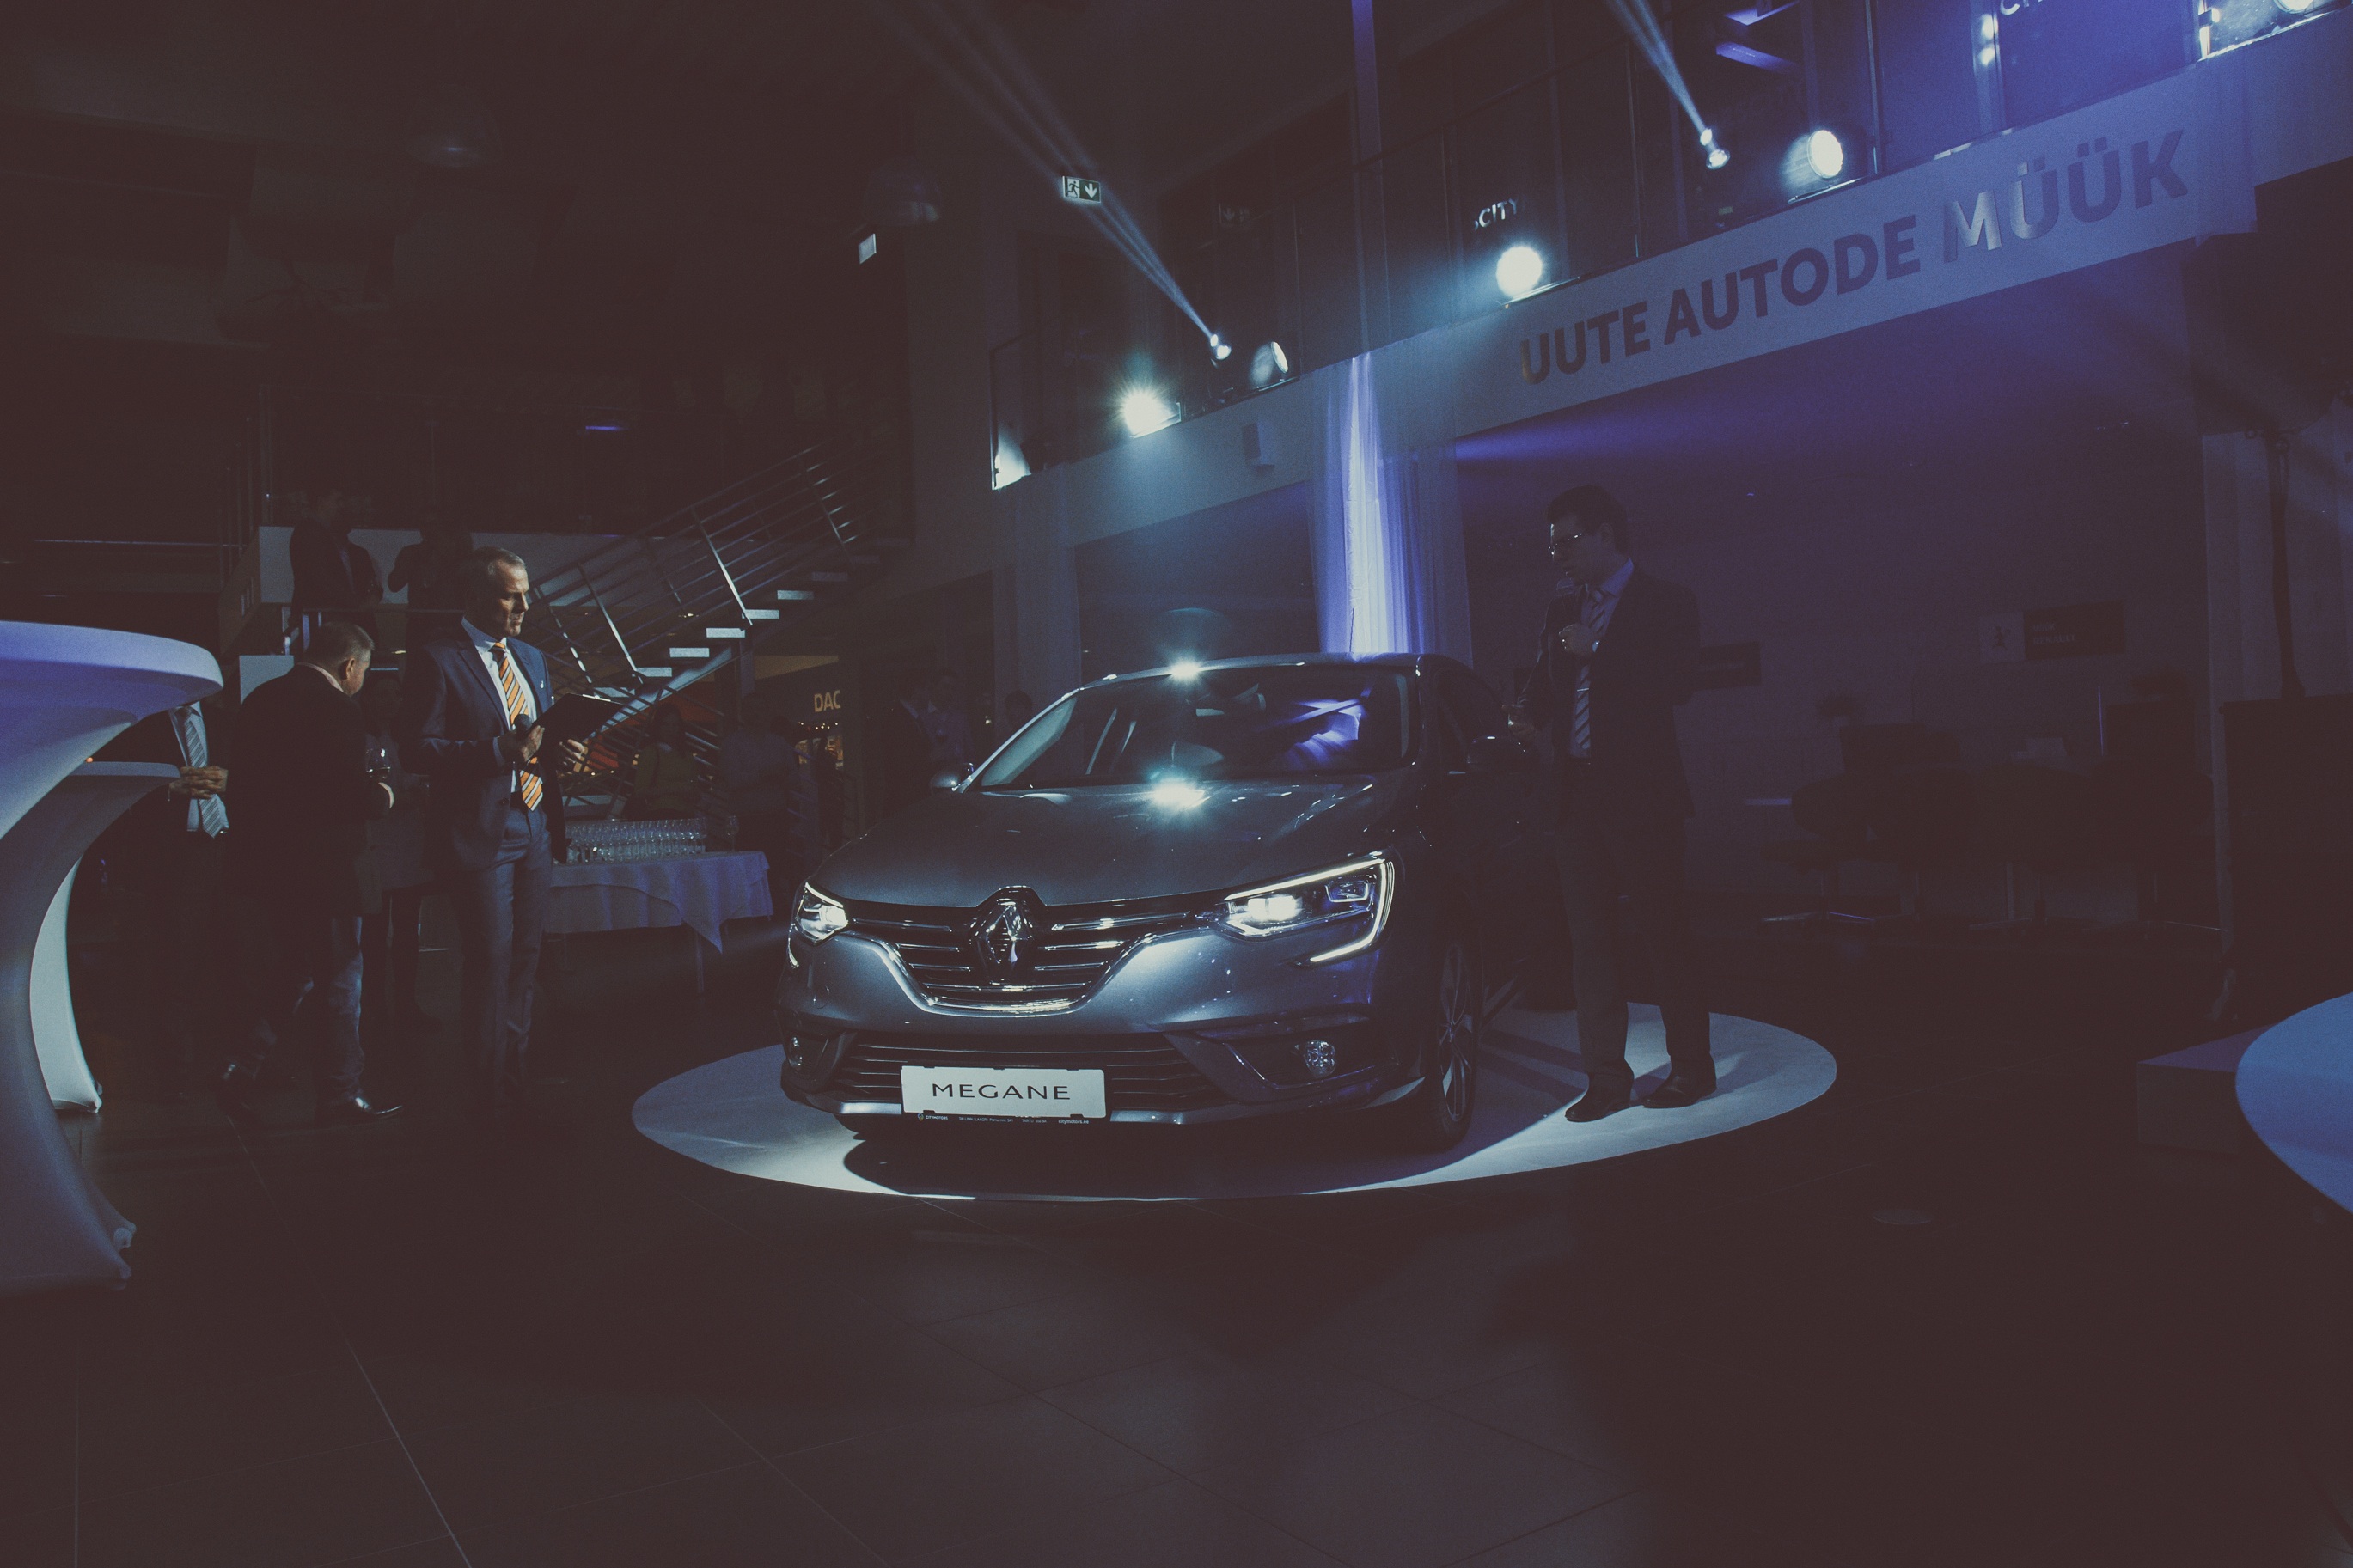
light, car, night, vehicle, supercar, screenshot, auto show, land vehicle, automobile make, automotive design